Jennifer Homendy

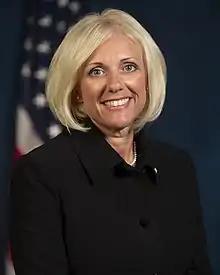
Homendy in 2018

Jennifer L. Esposito Homendy (born November 26, 1971) is an American government official, currently serving as the 15th chair of the National Transportation Safety Board (NTSB) since August 2021, having been a member of the NTSB since August 2018. Homendy worked in legislative advocacy for the AFL–CIO and the International Brotherhood of Teamsters before being appointed to the NTSB by President Donald Trump. As NTSB Chair, she has overseen responses to transportation incidents including the 2023 East Palestine, Ohio, train derailment, the 2024 Francis Scott Key Bridge collapse, and the 2025 Potomac River mid-air collision, and has made numerous recommendations for the improvement of transportation safety by air, road, rail, and sea.